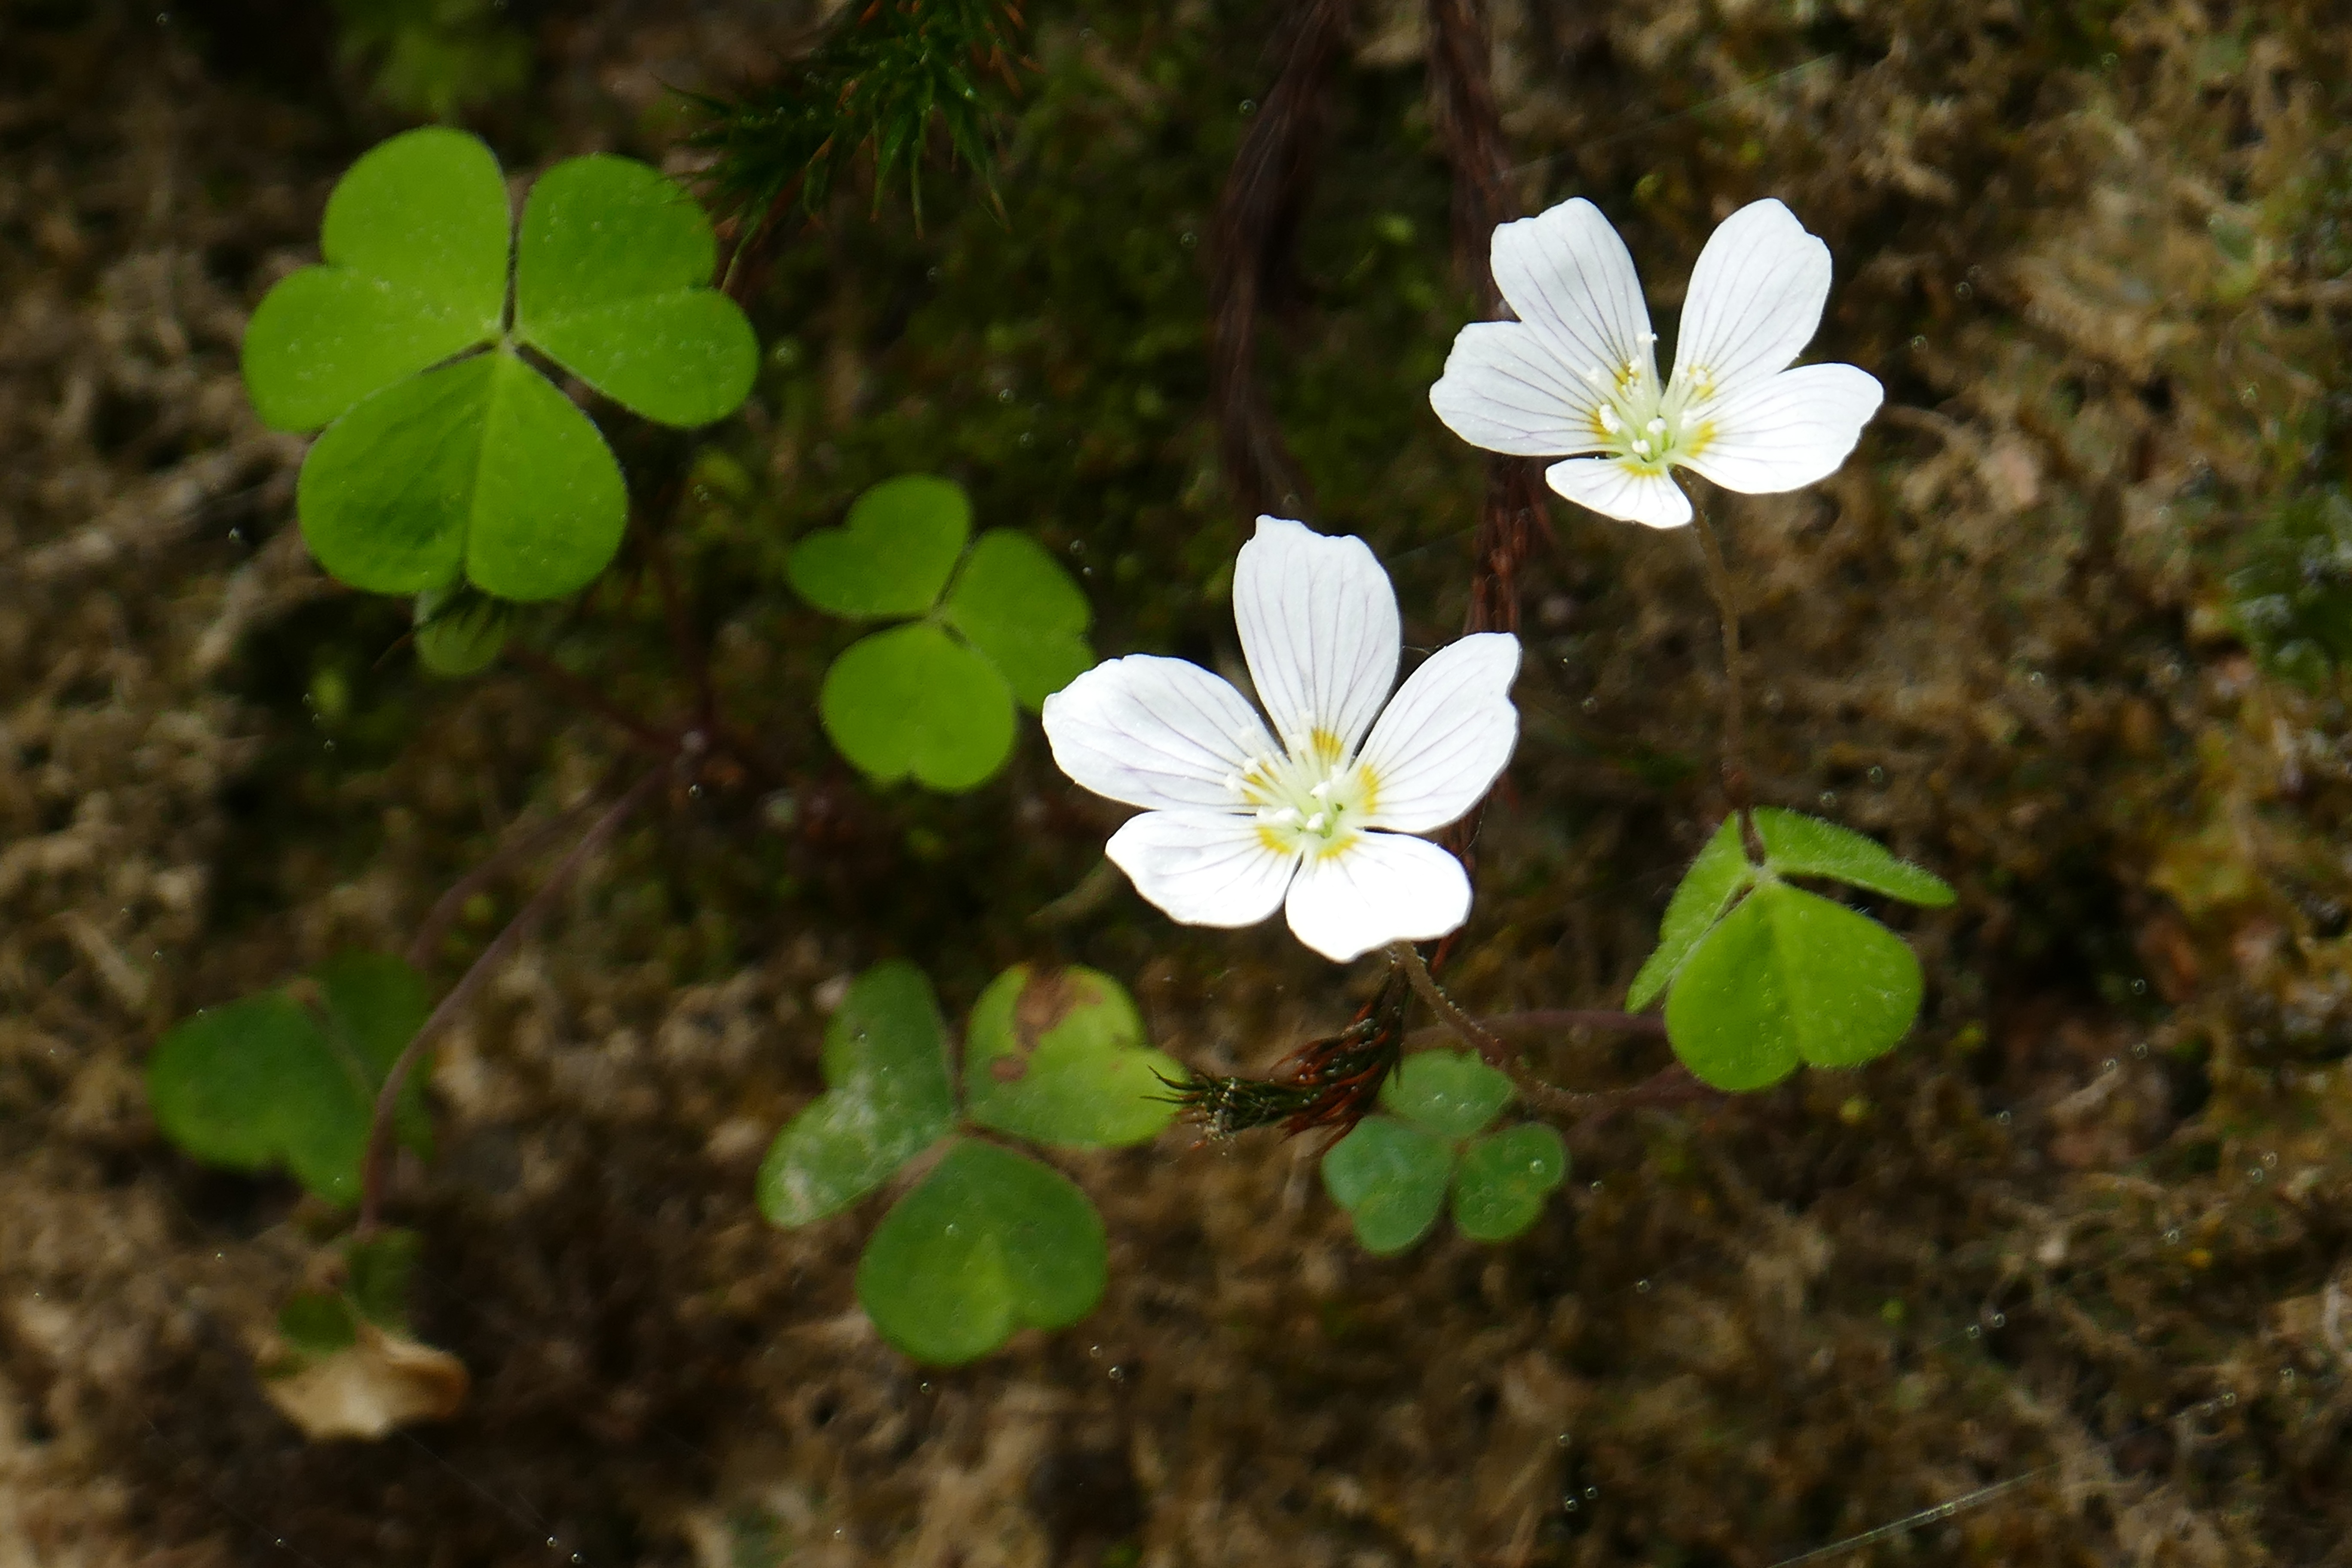
nature, blossom, plant, leaf, flower, bloom, spring, green, produce, botany, close, flora, wild flower, wildflower, macro photography, flowering plant, common wood sorrel, annual plant, land plant